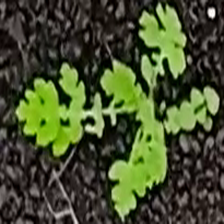
Weed species: Gajar_gavat_(Parthenium hysterophorus)